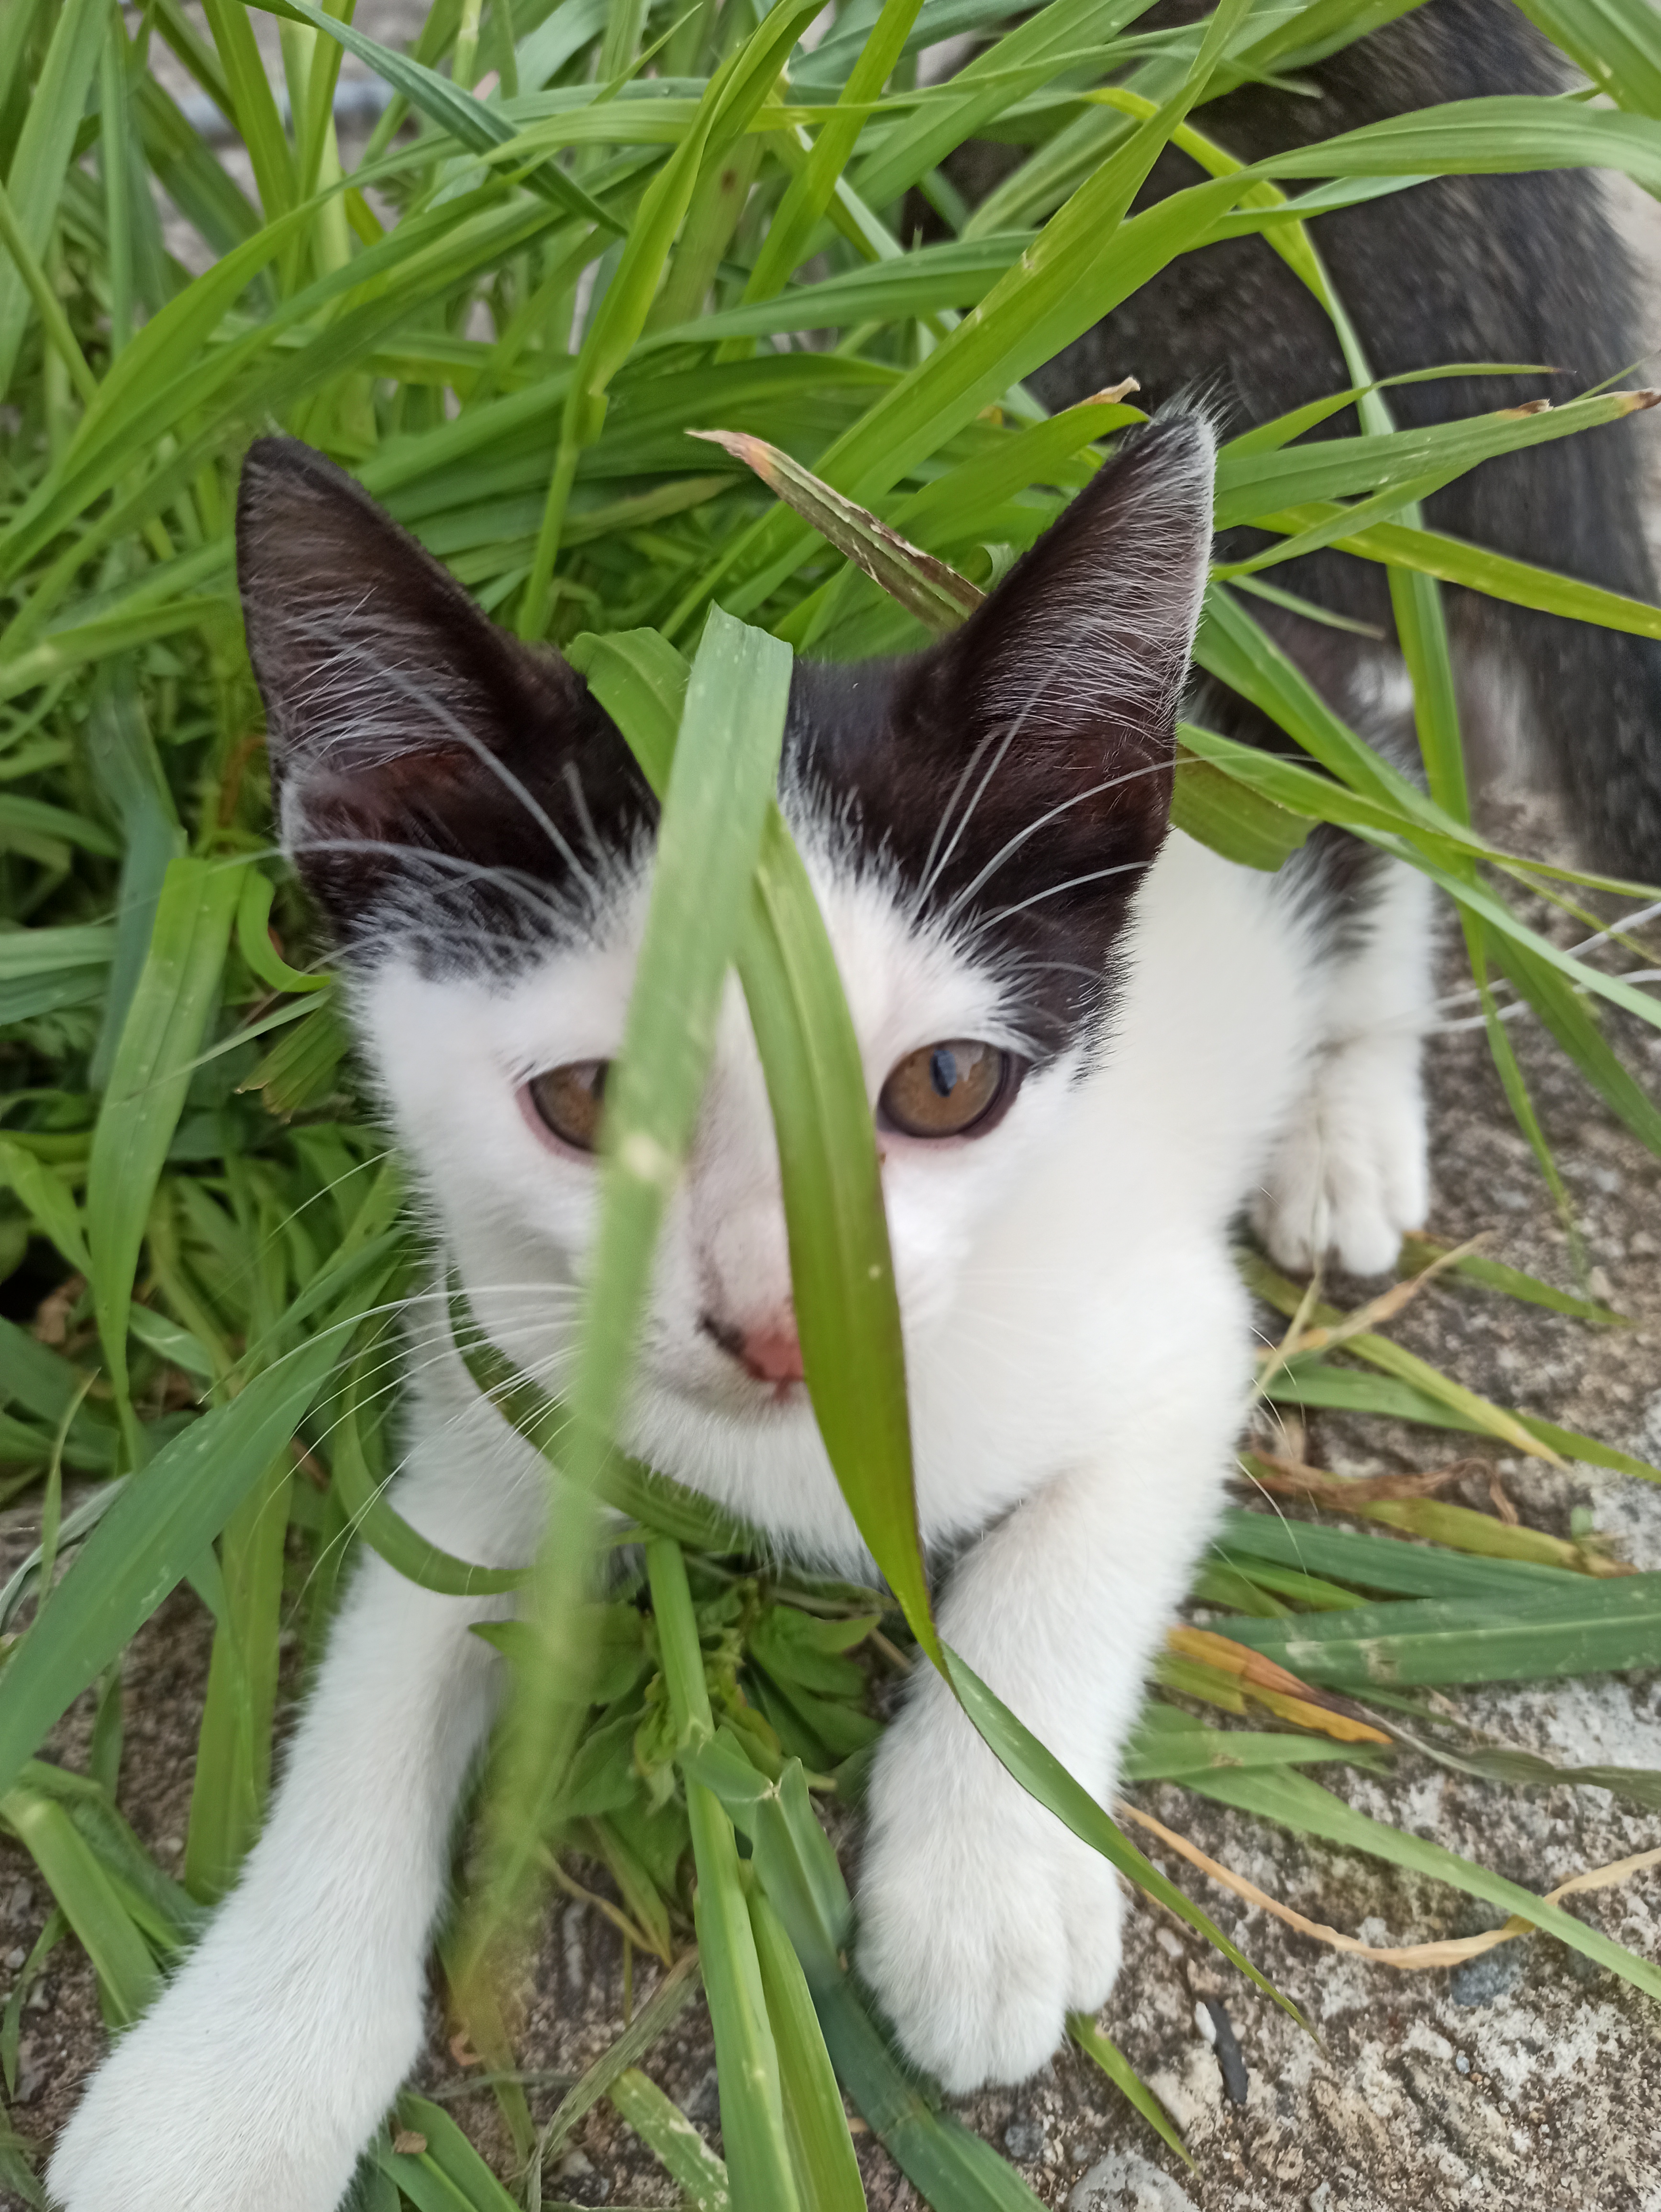
cat, felidae, whiskers, small to medium sized cats, grass, eye, grass family, carnivore, domestic short haired cat, plant, snout, organism, tail, kitten, aegean cat, fur